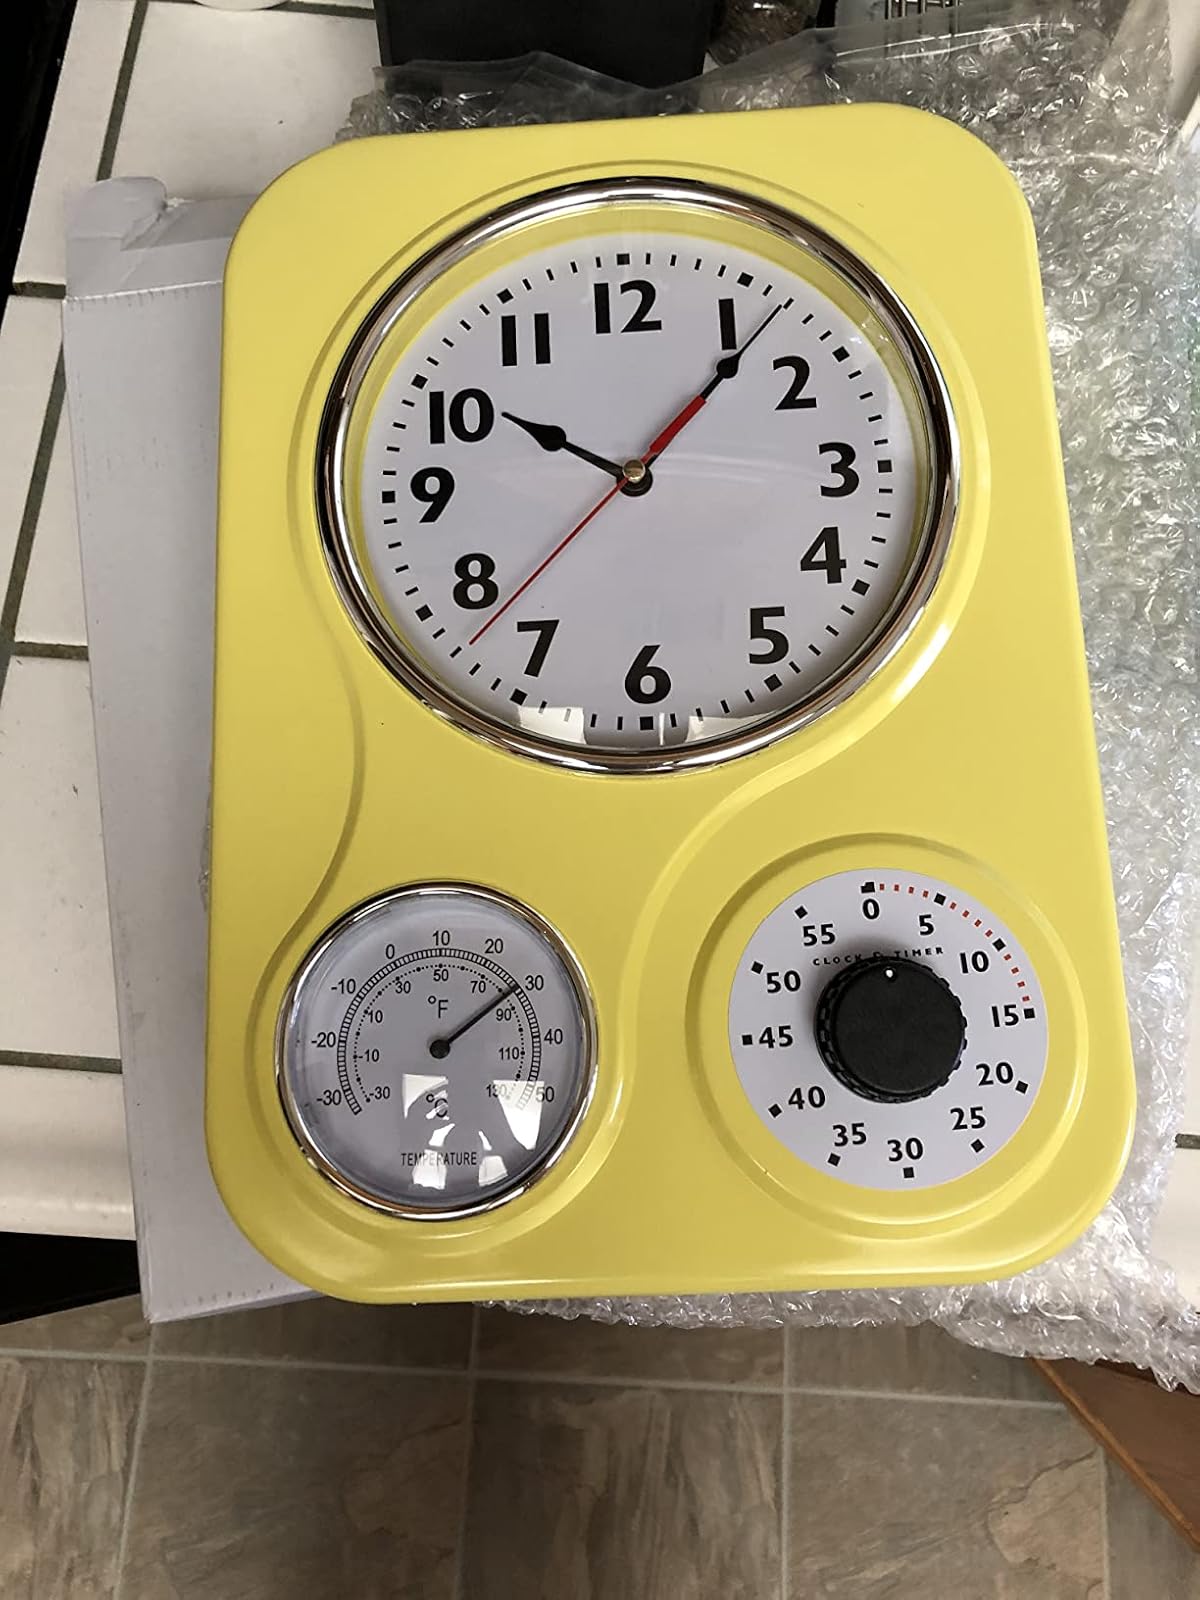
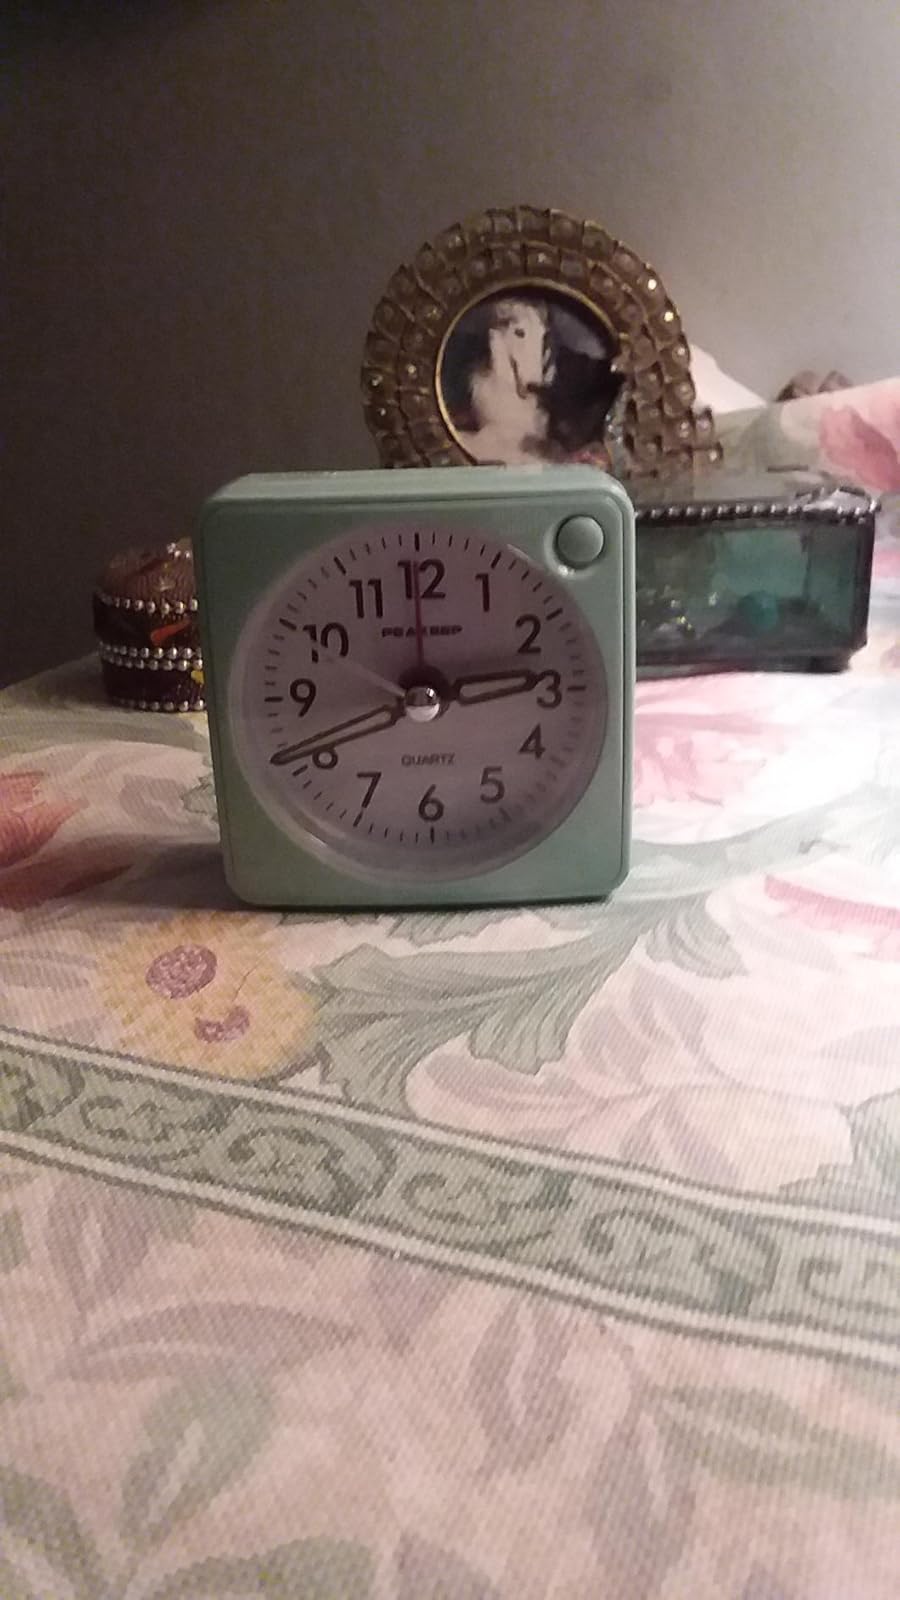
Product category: clock
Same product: no